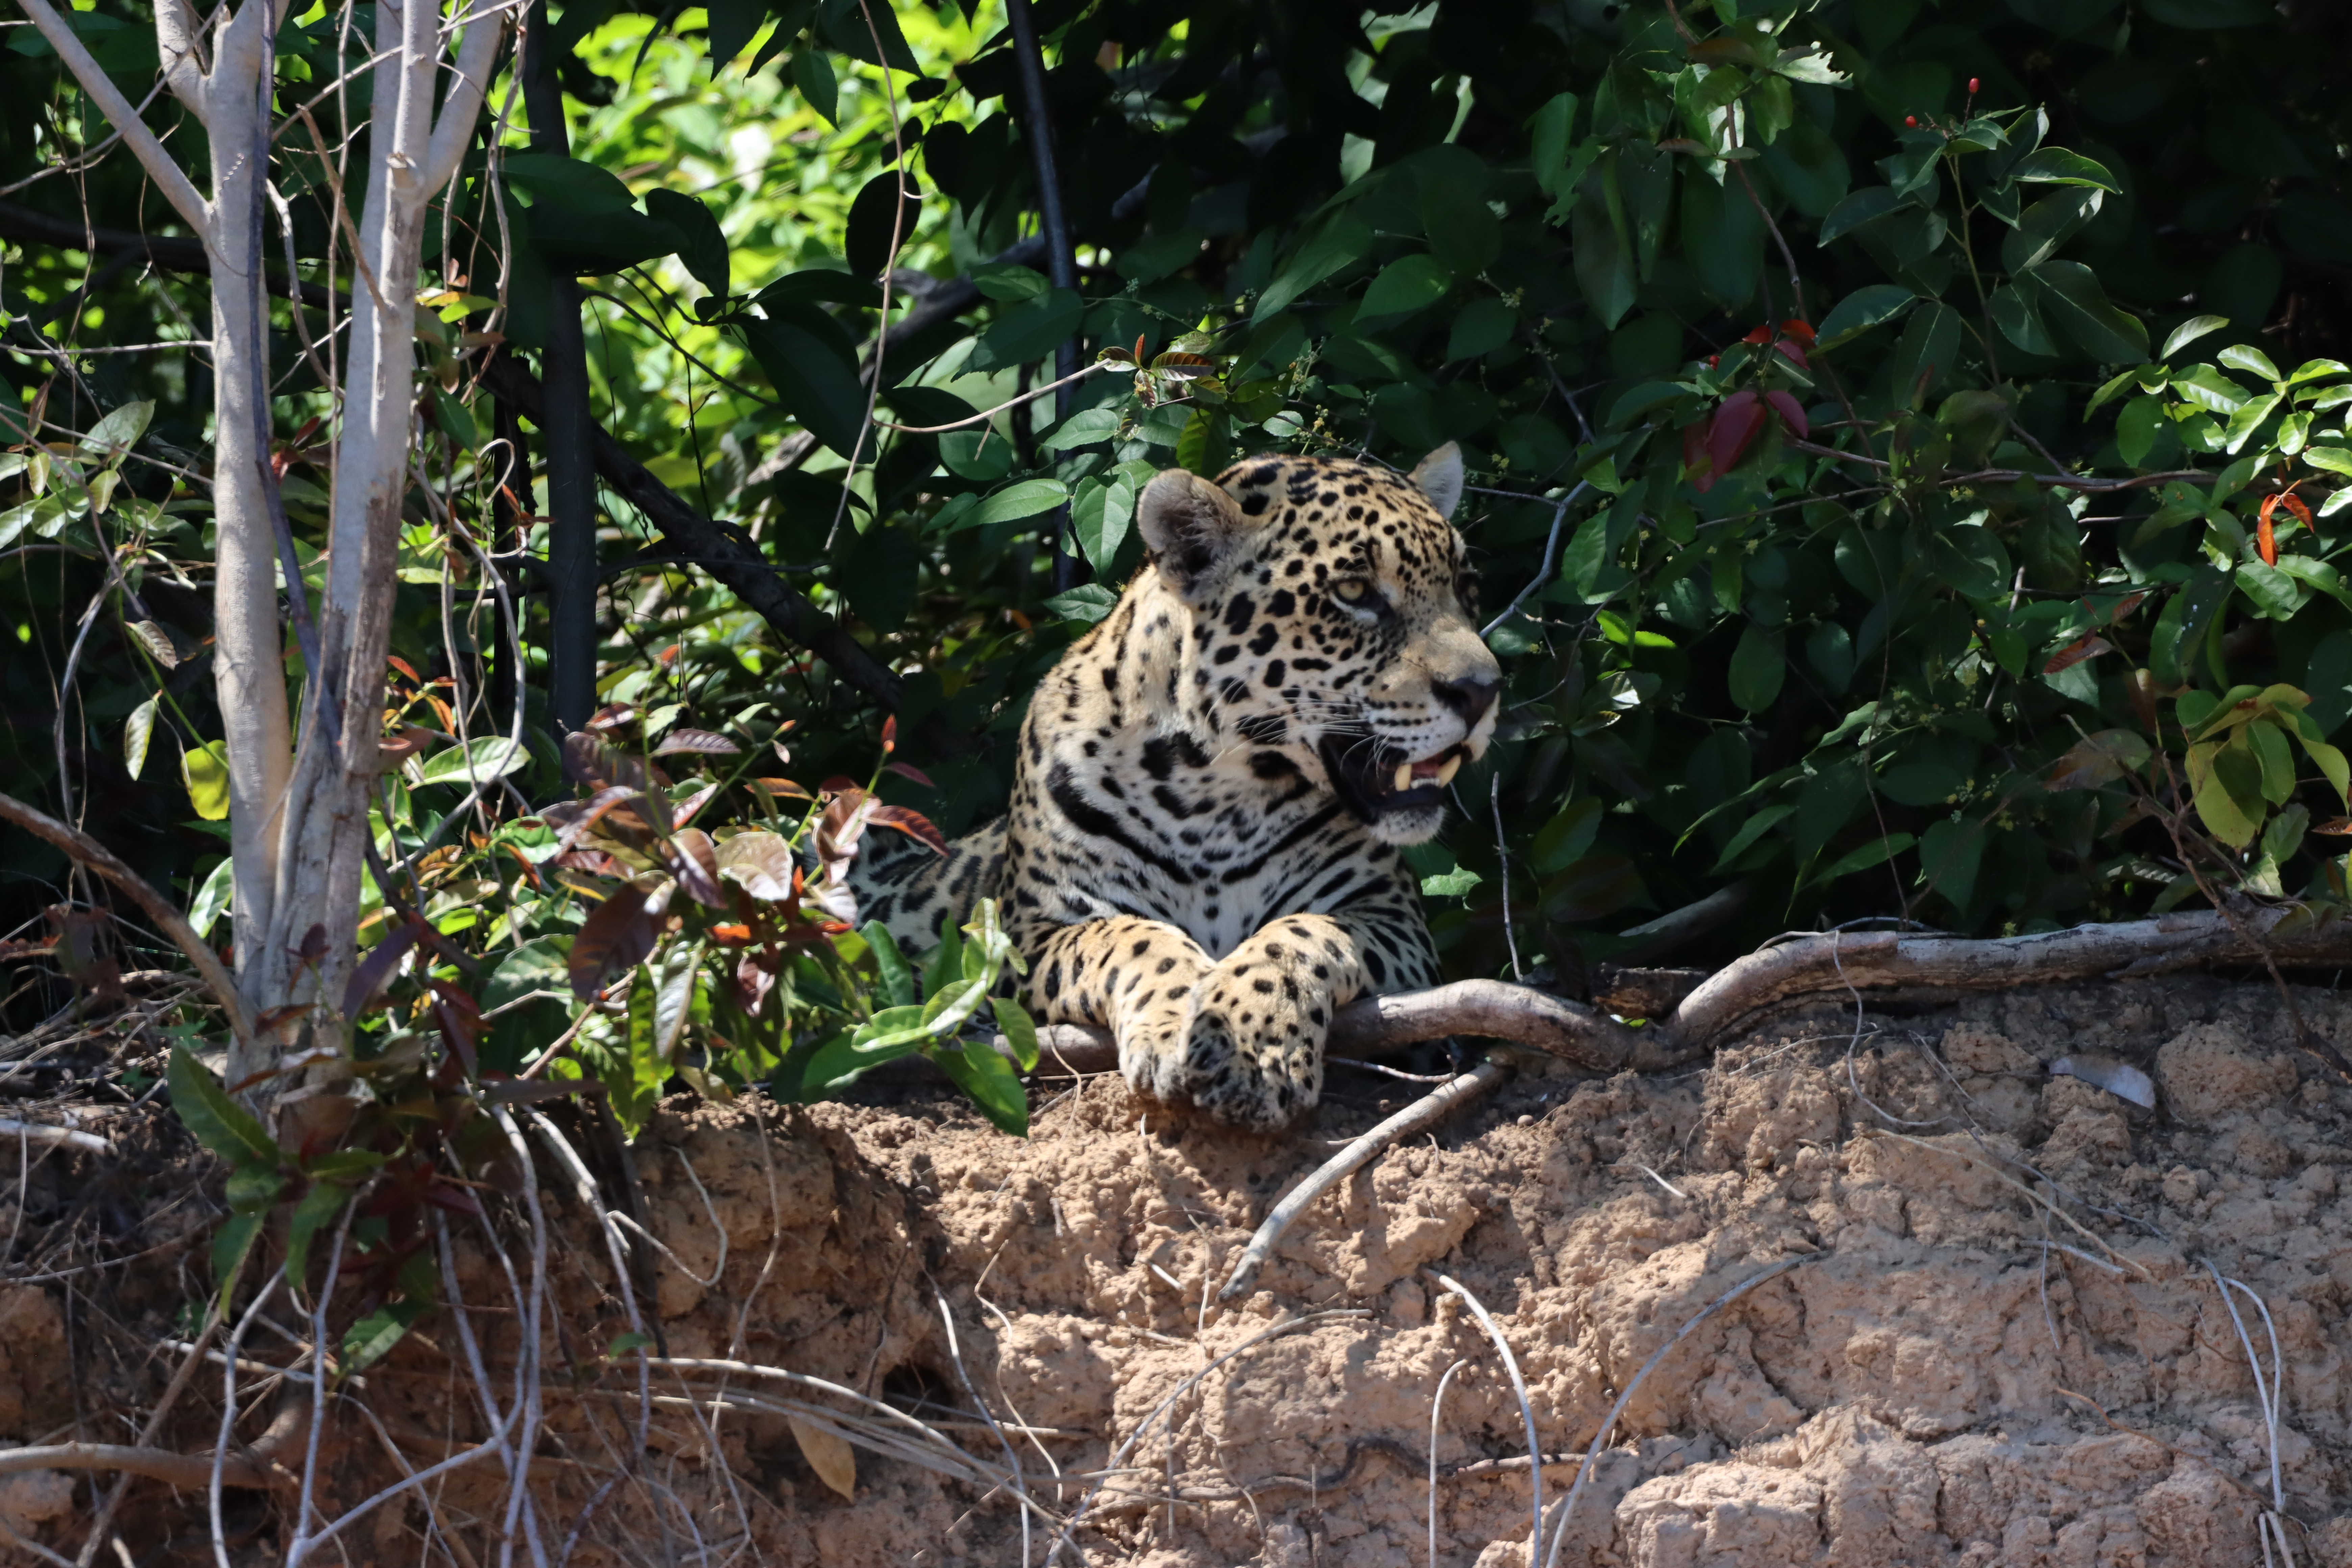
Jaguar: Lua